Lung Cheung Road

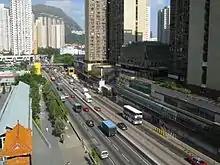
Lung Cheung Road near Wong Tai Sin

Lung Cheung Road is a major road in New Kowloon, Hong Kong. It forms part of Route 7 linking Kwun Tong Road at Ngau Chi Wan and Ching Cheung Road near Tai Wo Ping. It is a dual 3-lane carriageway running in the east-west direction for its entire length.